Smalltooth sand tiger

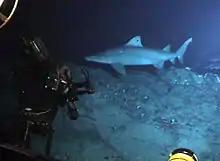
Smalltooth sand tiger in the Flower Garden Banks National Marine Sanctuary, Florida

Smalltooth sand tigers have been caught at widely scattered locations throughout the world, indicating a possibly circumtropical distribution. In the eastern Atlantic Ocean, it is known from the Bay of Biscay south to Morocco, including the Mediterranean Sea, the Azores, and the Canary Islands. In March 2023, the species was also found in The Solent after a dead smalltooth sand tiger washed ashore at Lepe, Hampshire, and the following month a specimen was found in County Wexford, Ireland. In the western Atlantic, it has been reported from off North Carolina and Florida (USA), the Yucatan Peninsula (Mexico), Fernando de Noronha (Brazil) and even, much more recently, from Malpelo Island near Colombia.. It occurs throughout the Indian Ocean, from South Africa, Madagascar, and Tanzania in the west to the Maldives and the Southwest Indian Ridge in the east. In the northern Pacific, it is known from off Japan, Hawaii, California, and in the southern Pacific it is known from New Caledonia, eastern Australia, and New Zealand. In New Zealand, this species can be found off the coasts of the Bay of Plenty, New Plymouth, and Hawkes Bay. It has also been filmed near Raoul Island.